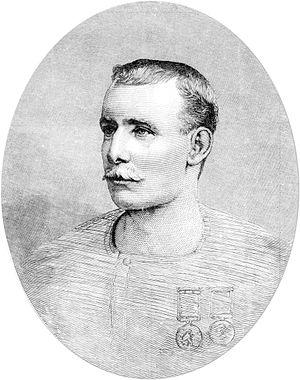
Cet article contient des informations sur la traversée de la Manche à la nage. Les courants, les méduses, la navigation, la pollution, les conditions météorologiques et la froideur de l'eau lui valent son surnom de l'« Everest de la natation ».